Inseparable Bros

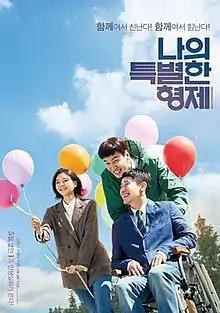
Theatrical release poster

Inseparable Bros is a 2019 South Korean comedy-drama film directed by Yook Sang-hyo, starring Shin Ha-kyun, Lee Kwang-soo and Esom.